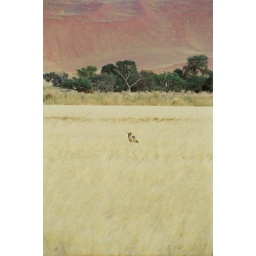
This pic much cooler in larger format -- the color contrast between the grass and the Jackyl really makes the animal pop.